Hamilton-Oshawa Port Authority

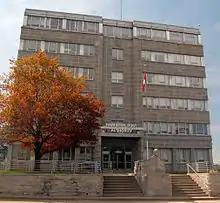
Completed in 1953, Hamilton Port Authority Building is an example of Art Deco architecture in Hamilton. The building is complemented by Art Deco sculptures by Louis Temporale.

On April 1, 1912, an Act of Parliament created the Hamilton Harbour Commissioners (HHC) and on May 1, 1912, the first three Harbour Commissioners, George J. Guy, Hugh S. Wallace and William J. Clark took their oaths of office.